Hurley, Wisconsin

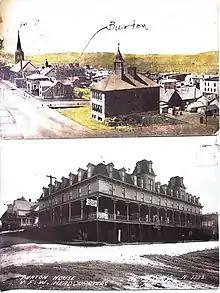
Burton House

The Burton House was an immense four-story frame hostelry, which was a famous gathering place in the latter part of the 19th century. John E. Burton, of Lake Geneva, erected the building in 1886. A mining speculator, his original wealth came from the iron range. Later he established offices in New York City and bought up other vast mining interests in Mexico and South America. The Burton Hotel contained 100 rooms, a ballroom, dining room, café, and clubrooms, all highly decorated and furnished with the best of the woodworkers' art of the time, and equipped with the best furniture. The Burton Hotel cost $35,000 to construct, and the furniture cost Burton $10,000. Many noteworthy people stayed at the Burton House: including Benjamin Harrison, in 1888, during his campaign for president; the actress Sarah Bernhardt, who made at least three appearances in Hurley; the financier Colgate Hoyt, nephew of James Boorman Colgate, son of the British-American industrialist, Charles Colgate; the actor Edwin Booth (brother of John Wilkes Booth); and author and playwright Edna Ferber. Grover Cleveland registered at the Burton House Saturday, October 5, 1889. By that time he had already served one term as president of the United States. In 1889 when he was in Hurley, he was a New York lawyer and businessman. Cleveland was elected to the presidency again in 1892. The Burton House burned to the ground on February 2, 1947, as the result of an over-heated stove on the first floor VFW meeting room.